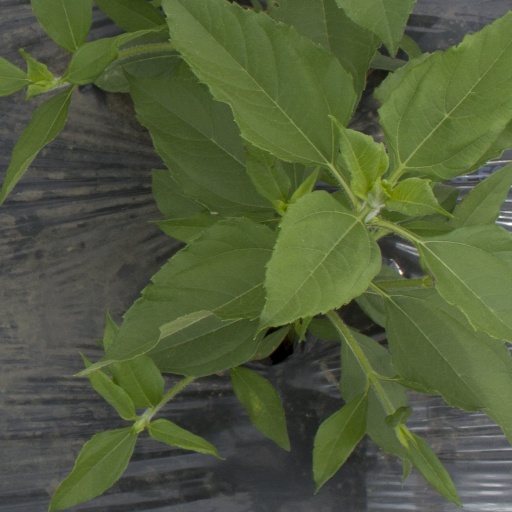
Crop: Jerusalem artichoke